Missy Higgins

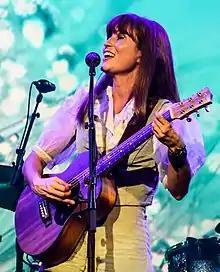
Higgins performing at Bluesfest 2022

Melissa Morrison "Missy" Higgins (born 19 August 1983) is an Australian singer-songwriter and musician. Her most popular singles include "Scar", "Steer", and "Where I Stood". Her Australian number-one albums are "The Sound of White" (2004), "On a Clear Night" (2007) and "The Ol' Razzle Dazzle" (2012). In 2018 she released a greatest hits album called "The Special Ones".